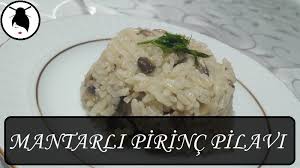
Yemek: pirinc_pilavi